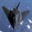
Label: airplane